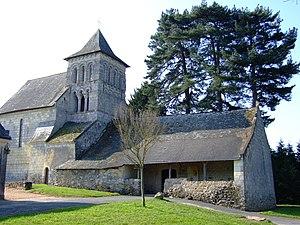
Cet article recense les monuments historiques du sud de Maine-et-Loire, en France.
Saint-Georges-des-Sept-Voies est une ancienne commune française située dans le département de Maine-et-Loire, en région Pays de la Loire, devenue le 1ᵉʳ janvier 2016, une commune déléguée de la commune nouvelle de Gennes-Val de Loire, puis, le 1ᵉʳ janvier 2018, de Gennes-Val-de-Loire.
Cet article recense les monuments historiques français classés en 1958.